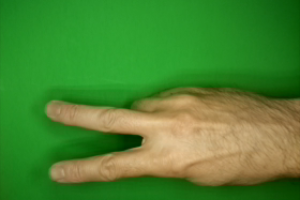
Label: scissors